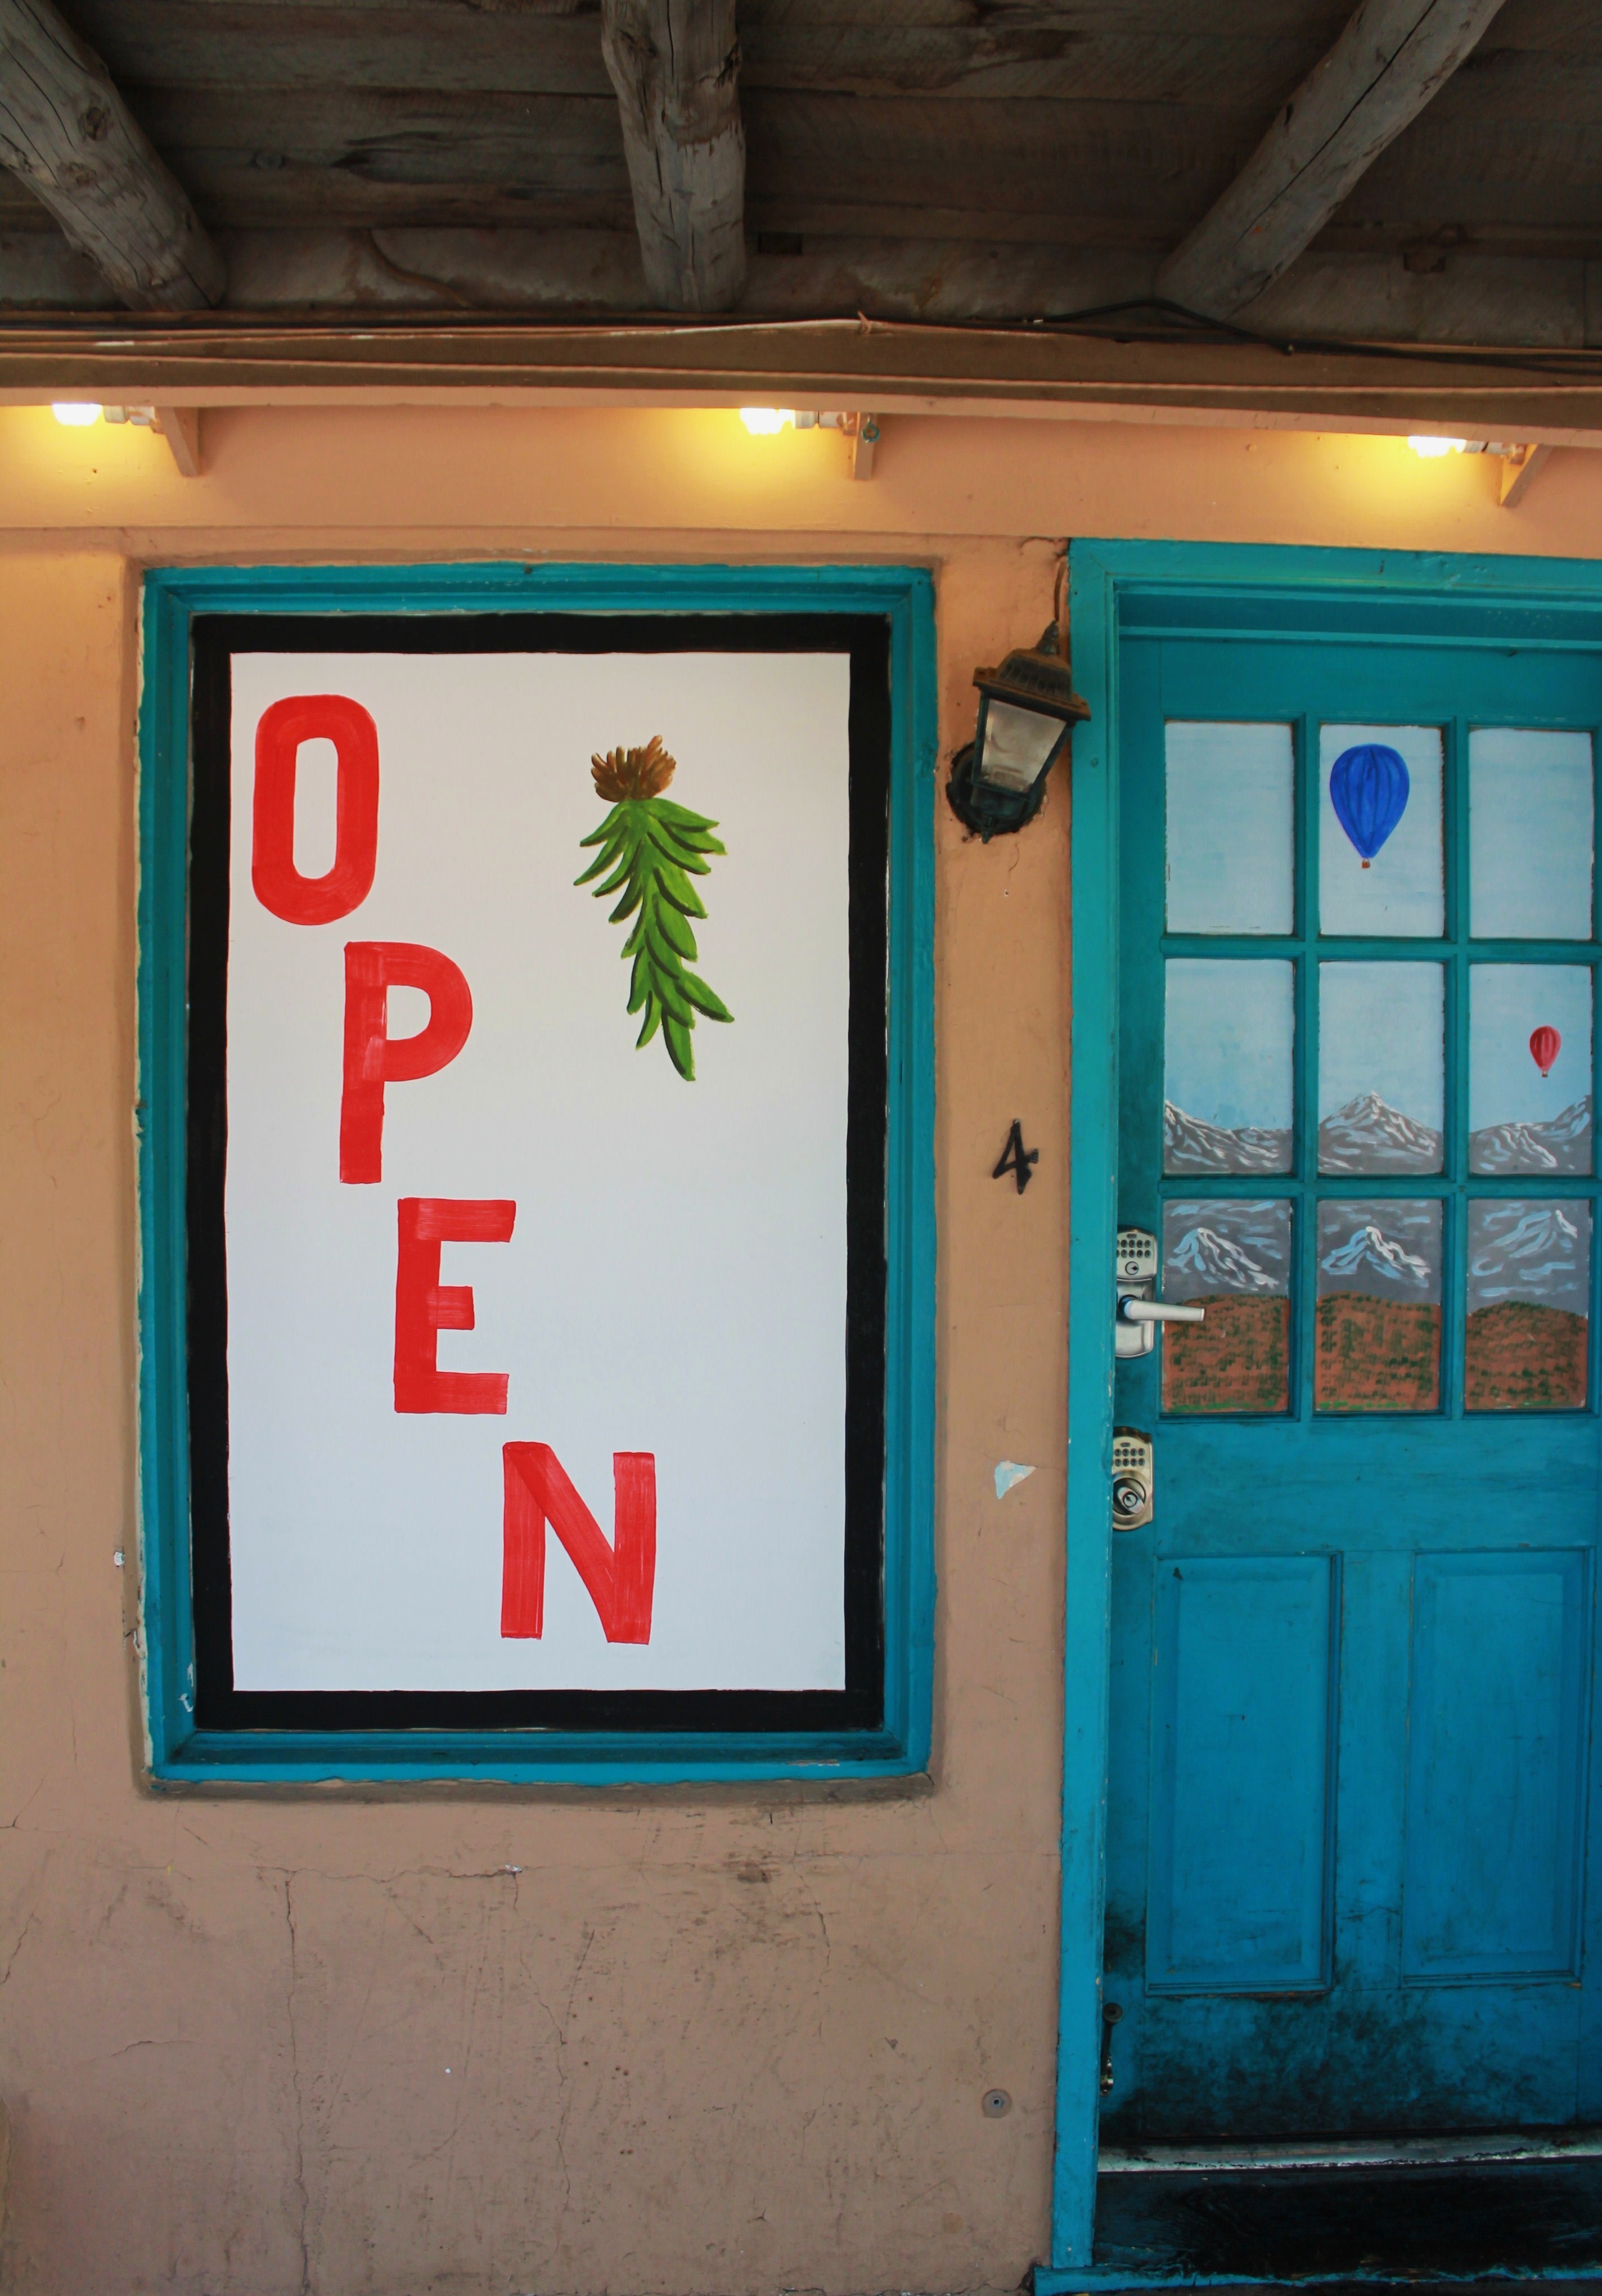
open, cafe, window, hot air balloon, number, restaurant, wall, sign, green, red, entrance, color, dirty, blue, historic, tourism, signage, door, weathered, new mexico, old town, art, turquoise, shabby, old door, albuquerque, aged, open sign, old fashioned, balloon fiesta, distressed, amber avalona, mexican food, chile ristra, family restaurant, new mexican food, painted door, mexican restaurant